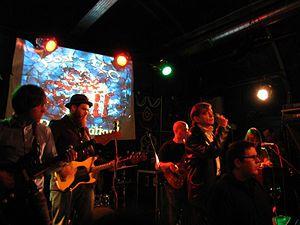
The Fall
The Fall est un groupe de post-punk britannique, originaire de Prestwich, Grand Manchester, en Angleterre. Avec d'incessants changements de personnel, le groupe a existé autour de la figure culte de son leader et seul membre permanent, Mark E. Smith, jusqu'au décès de ce dernier, le 24 janvier 2018, marquant ainsi la dissolution du groupe.